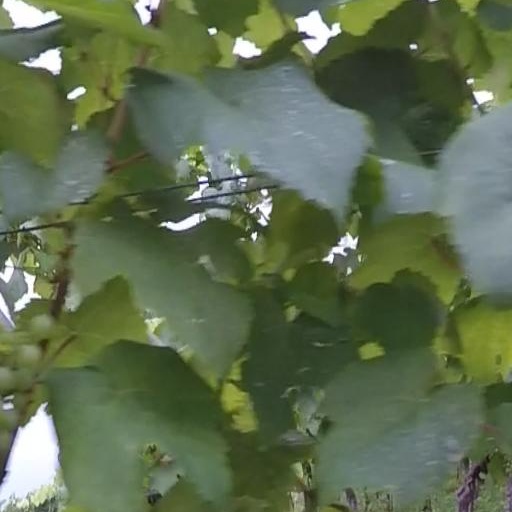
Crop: grape